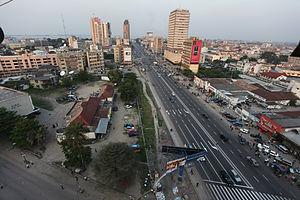
Une vue du centre-ville de Kinshasa, la capital congolaise. La photo montre le Boulevard du 30 juin, le plus grand de cette ville dont la population en 2013 était estimée à plus de 9 million d’habitants. Le boulevard long de 5 km, relie le district commercial et politique de La Gombe dans le Sud, à la partie Ouest de la ville.
La République démocratique du Congo est un pays d'Afrique centrale. C'est le quatrième pays le plus peuplé d'Afrique ainsi que le pays francophone le plus peuplé.
Fally Ipupa Nsimba, né le 14 décembre 1977 à Kinshasa, est un chanteur, danseur, auteur-compositeur-interprète, et producteur congolais.
L'environnement en république démocratique du Congo est l'environnement du pays république démocratique du Congo.
Cet article présente la liste des aires urbaines les plus peuplées du monde. Une aire urbaine est une région fonctionnelle organisée autour d'une agglomération urbaine par des liens économiques, en particulier les déplacements domicile-travail. Une aire urbaine regroupe toutes les communes dont 40 % des actifs travaillent dans l'unité urbaine ou agglomération. Si l'aire urbaine peut se confondre avec l'agglomération, elle la dépasse largement, le plus souvent. La notion d'aire urbaine ne doit pas non plus être confondue avec celle de mégalopole, ni avec celles de mégapole et de métropole.